Dubmill

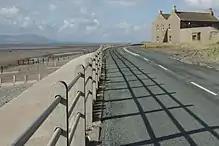
The B5300 coast road approaching Dubmill Point, north of Allonby.

A mill was present at Dubmill in the medieval period, and during the reign of Henry VIII in 1538 it was valued at £5.18s. Farmers from as far afield as Wolsty, four miles to the north-west, would have had to trek to Dubmill to grind their crops. They were also bound to assist in repairs to the mill and its associated dam as required by the miller. This continued through to at least the 17th century, and probably the 18th century before improvements in milling brought on by the industrial revolution would have rendered the mill at Dubmill obsolete. In its day, the mill would have been a substantial tower built from local sandstone, sturdy enough to withstand the force of the sea, which to this day sometimes crashes over Dubmill during a severe storm.